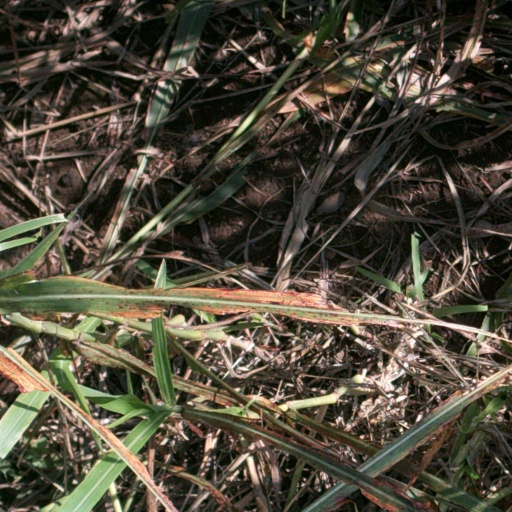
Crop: sorghum